Stroad

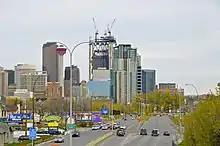
Macleod Trail, just south of the Elbow River in Calgary

The quality of sidewalks (British English: pavement) next to stroads is often poor. Many stroads do not feature any sidewalks at all. In the case of stroad-like suburban residential streets, sidewalks are sometimes deliberately left out by design in order "to further the rural image". Whereas stroads often feature a repetitive pattern of retail franchises on the side with very few sidewalks for pedestrians, there are usually large parking spaces for drivers. Sometimes there are only "painted sidewalks" next to a strip mall, without curbs or traffic bollards to protect pedestrians against vehicles that may deviate from the road.